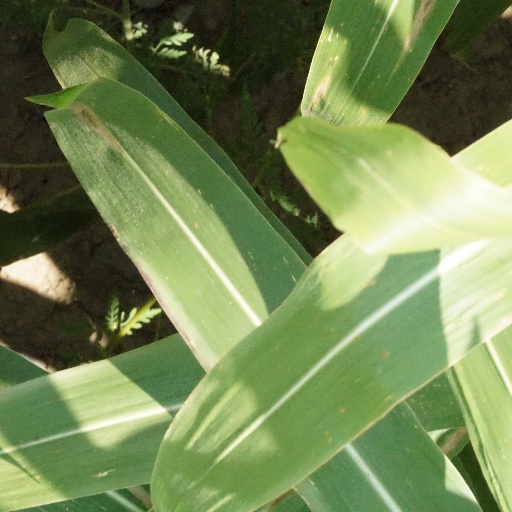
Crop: maize; corn